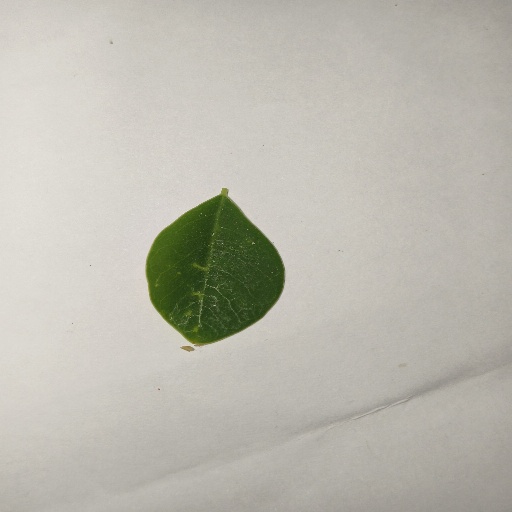
Species: Sojina
Leaf condition: Healthy Leaf